Cornell Big Red

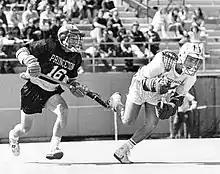
Cornell–Princeton lacrosse rivalry

Cornell maintains informal athletic rivalries with other collegiate institutions. Cornell's principal rival is Harvard. The men's ice hockey team has a historic rivalry with Harvard, which dates back to 1910 and includes many championship meetings. The Cornell-Harvard ice hockey rivalry was highlighted in the 1970 novel "Love Story" and its film adaptation. Following tradition, when Harvard plays the men's ice hockey team at Cornell's Lynah Rink, some Big Red fans throw fish on the ice. A historic rivalry with Boston University, dating back to when Cornell and Boston University played in ECAC Hockey before the creation of Hockey East, is maintained by biennial games at Madison Square Garden in Manhattan, dubbed "Red Hot Hockey," on Thanksgiving weekend.